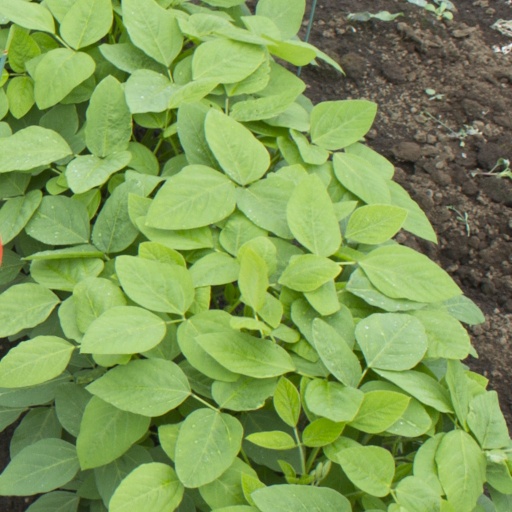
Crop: soybean